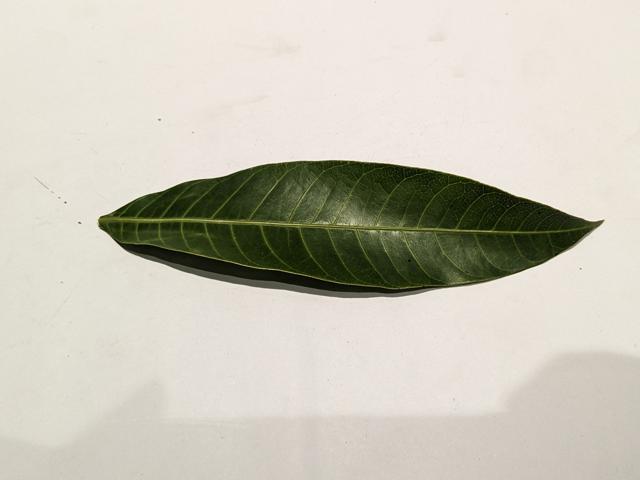
Mango leaf variety: Himsagar